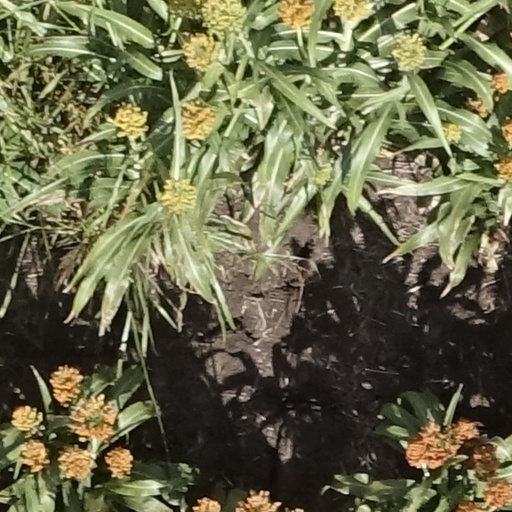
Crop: sorghum